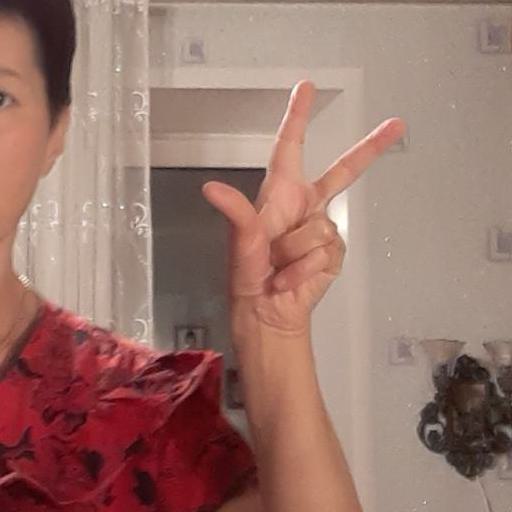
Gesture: three2